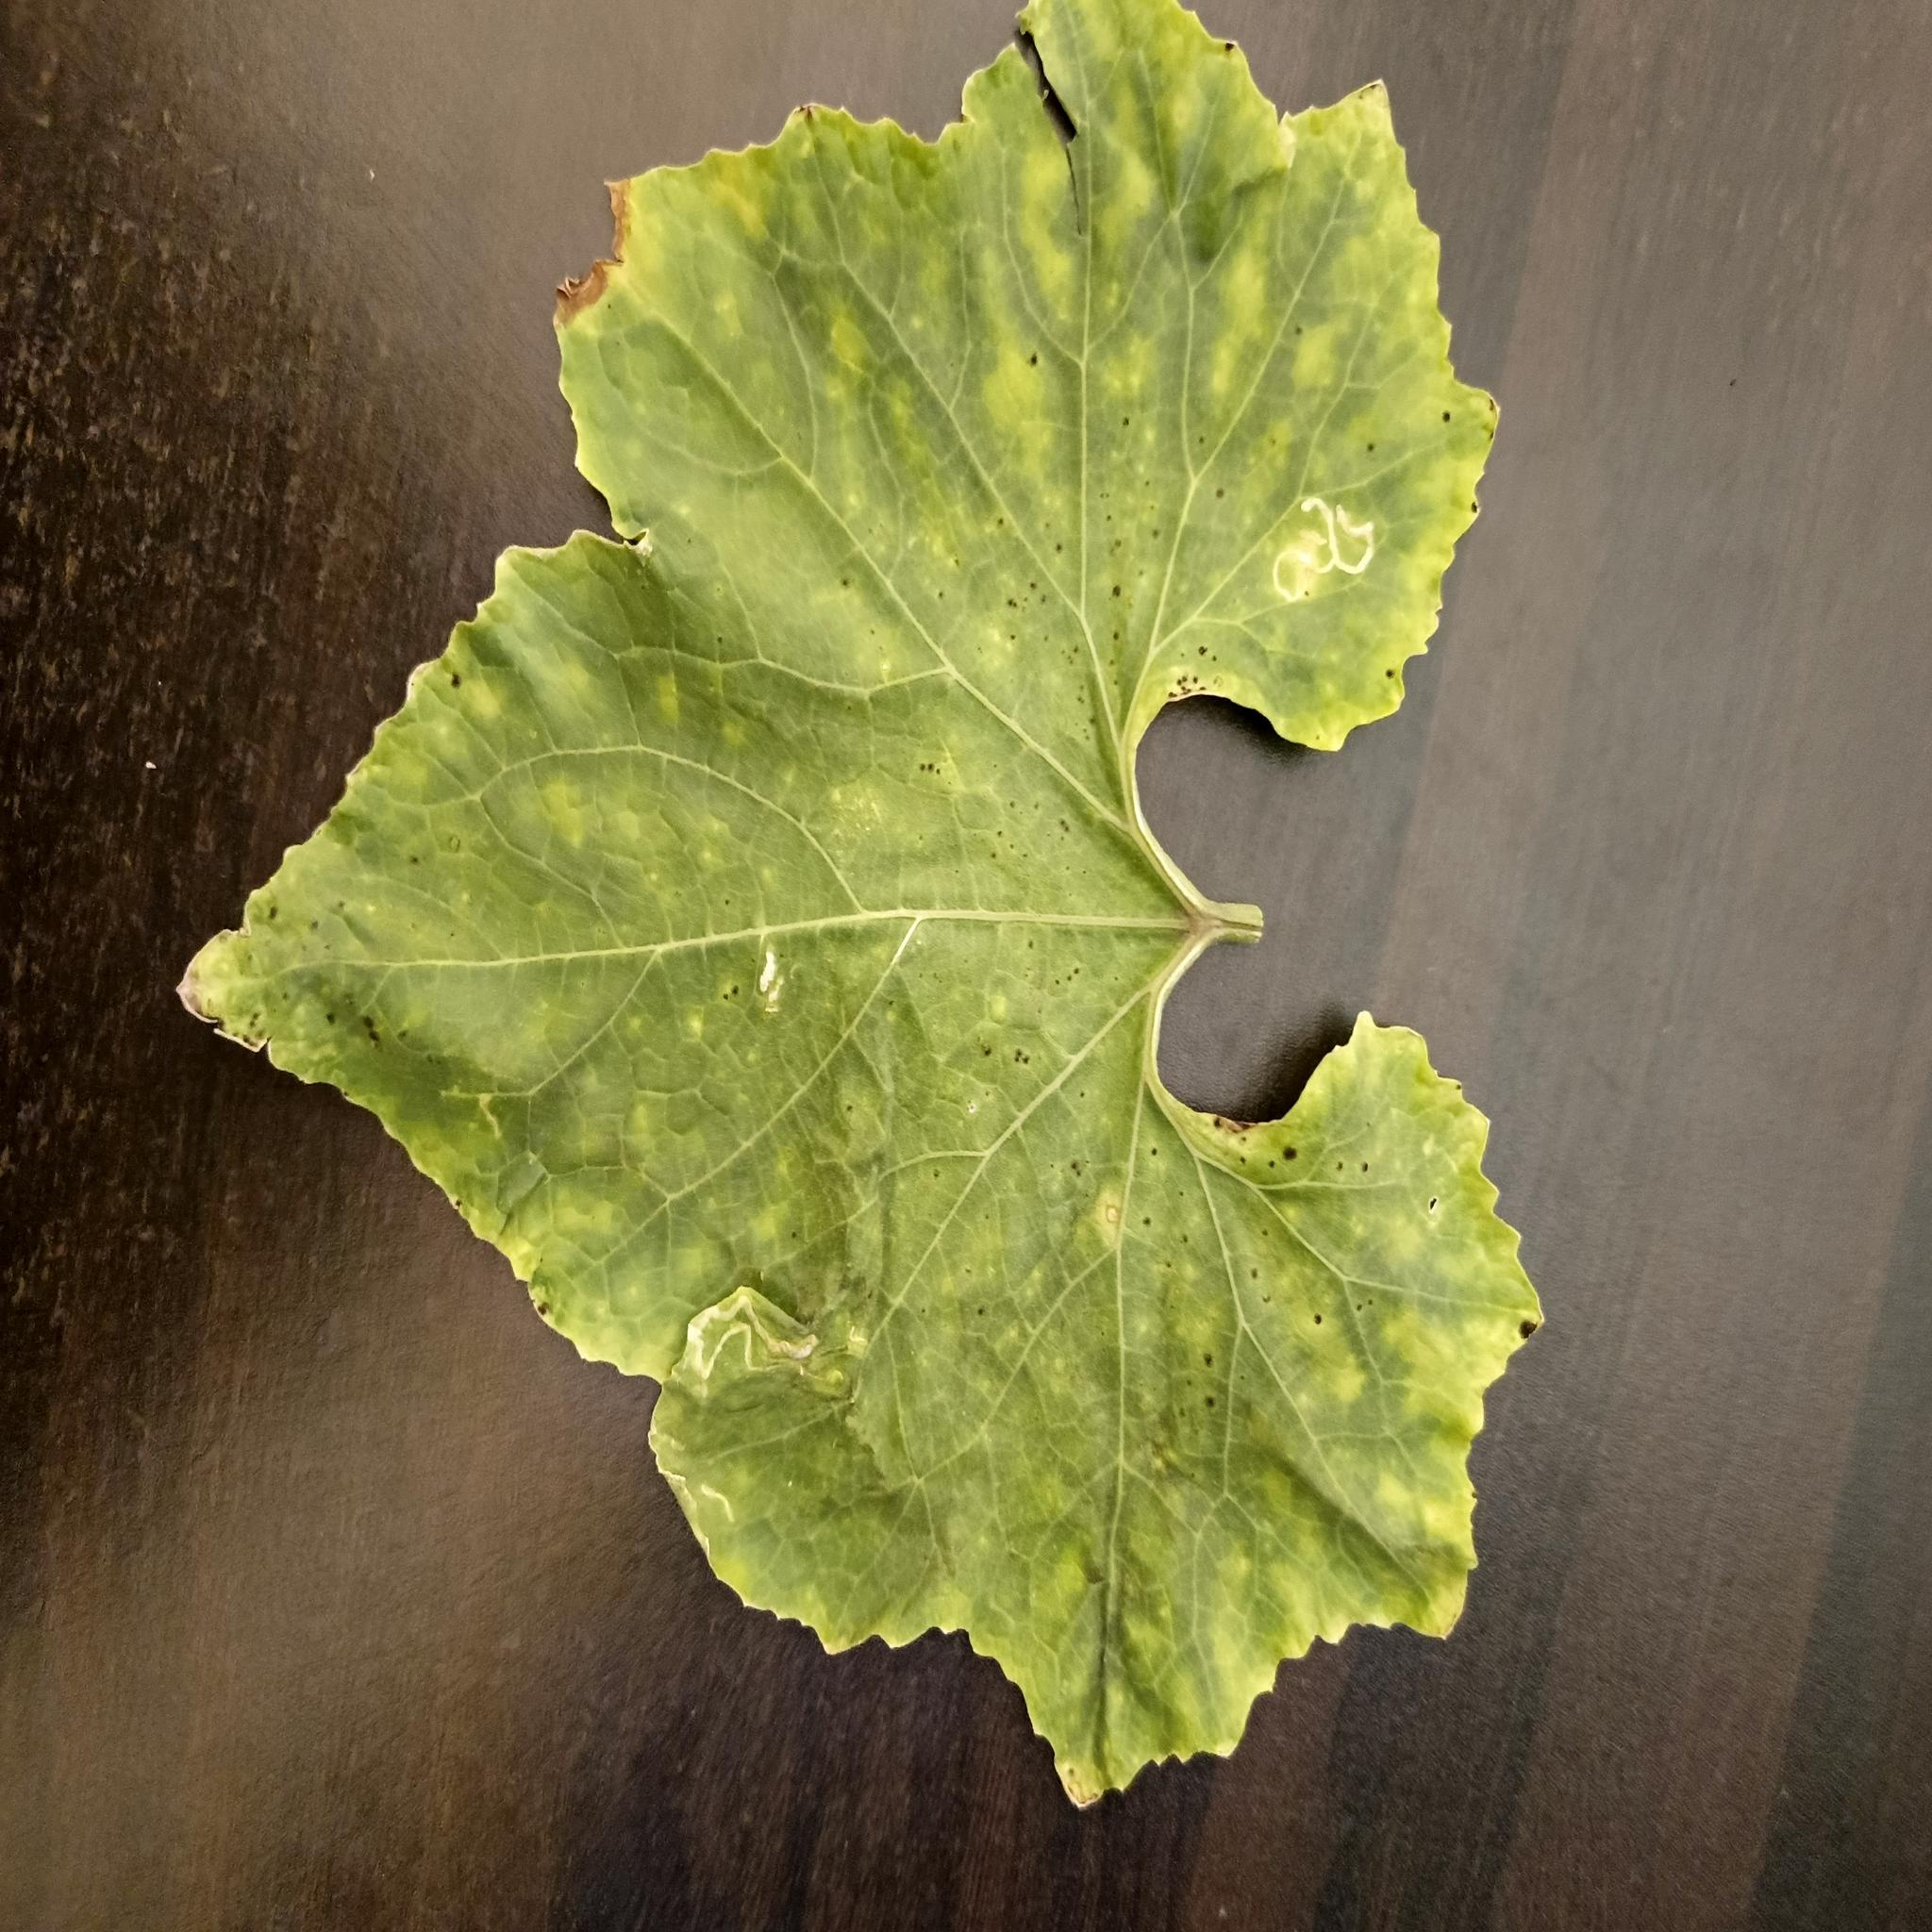
Label: Leaf miner